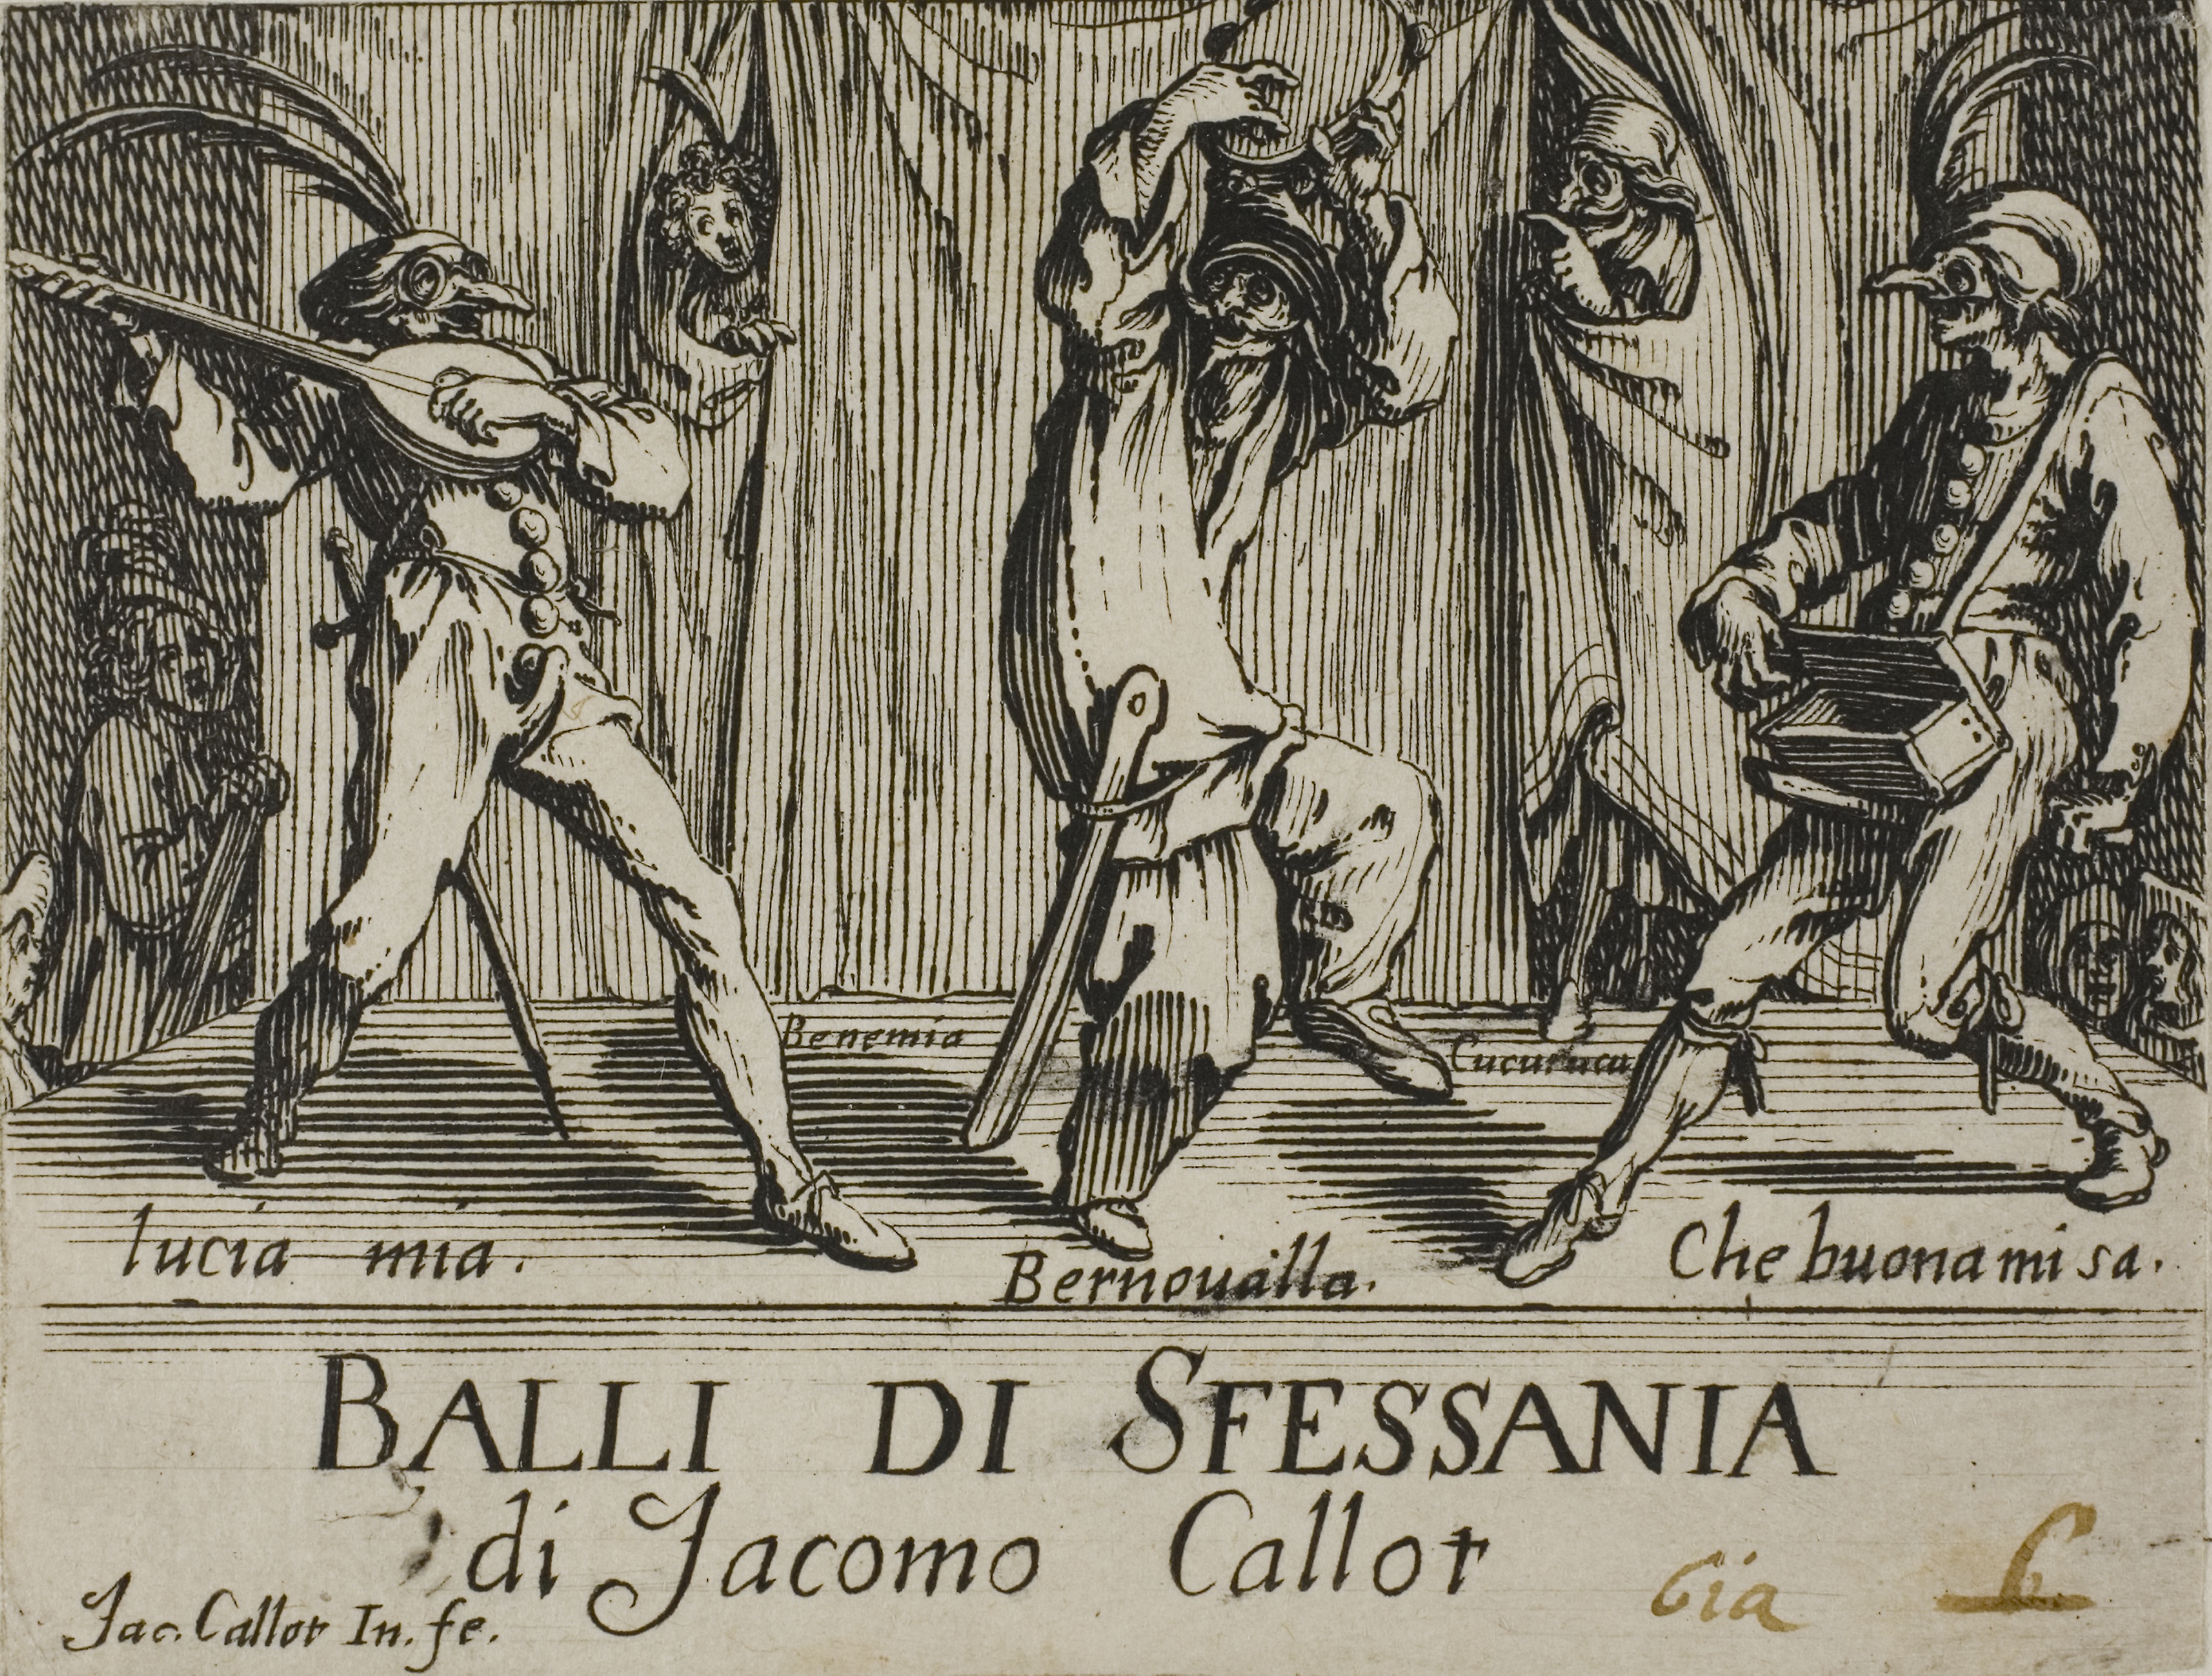
text, history, human behavior, art, font, visual arts, illustration